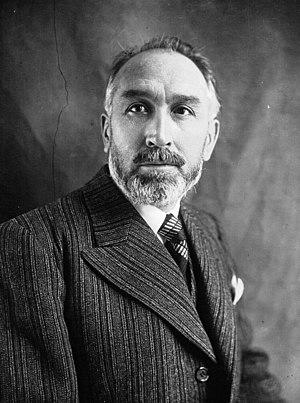
Marx Dormoy est un homme politique français, né le 1ᵉʳ août 1888 à Montluçon et mort assassiné le 26 juillet 1941 à Montélimar. Membre de la Section française de l'Internationale ouvrière, il est notamment président du conseil général de l'Allier du 28 octobre 1931 au 18 septembre 1933, sous-secrétaire d'État à la présidence du Conseil du 4 juin au 24 novembre 1936 et ministre de l'Intérieur du 24 novembre 1936 au 18 janvier 1938, puis à nouveau du 13 mars au 10 avril 1938.